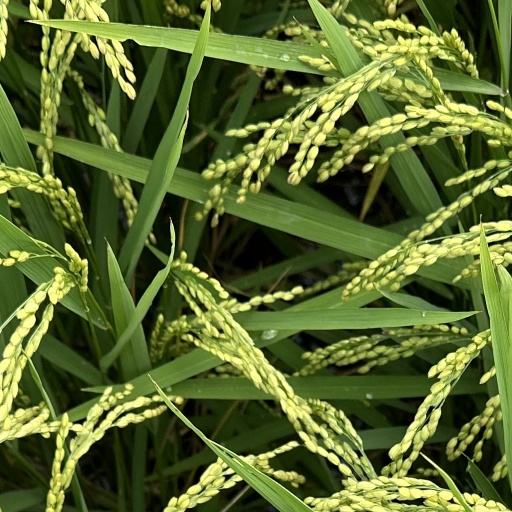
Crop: rice